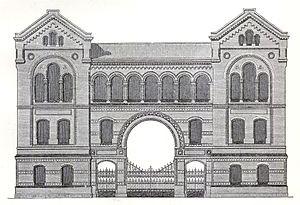
L'agence d'architecture Cremer & Wolffenstein a été fondée en 1882 par Richard Wolffenstein et Wilhelm Cremer et a disparu avec la mort de ses deux fondateurs. Pendant la période appelée Gründerzeit à Berlin, les années de rapide expansion industrielle en Allemagne à la fin du XIXᵉ siècle, cette agence fut très prolifique, et dans des aspects architecturaux très variés.